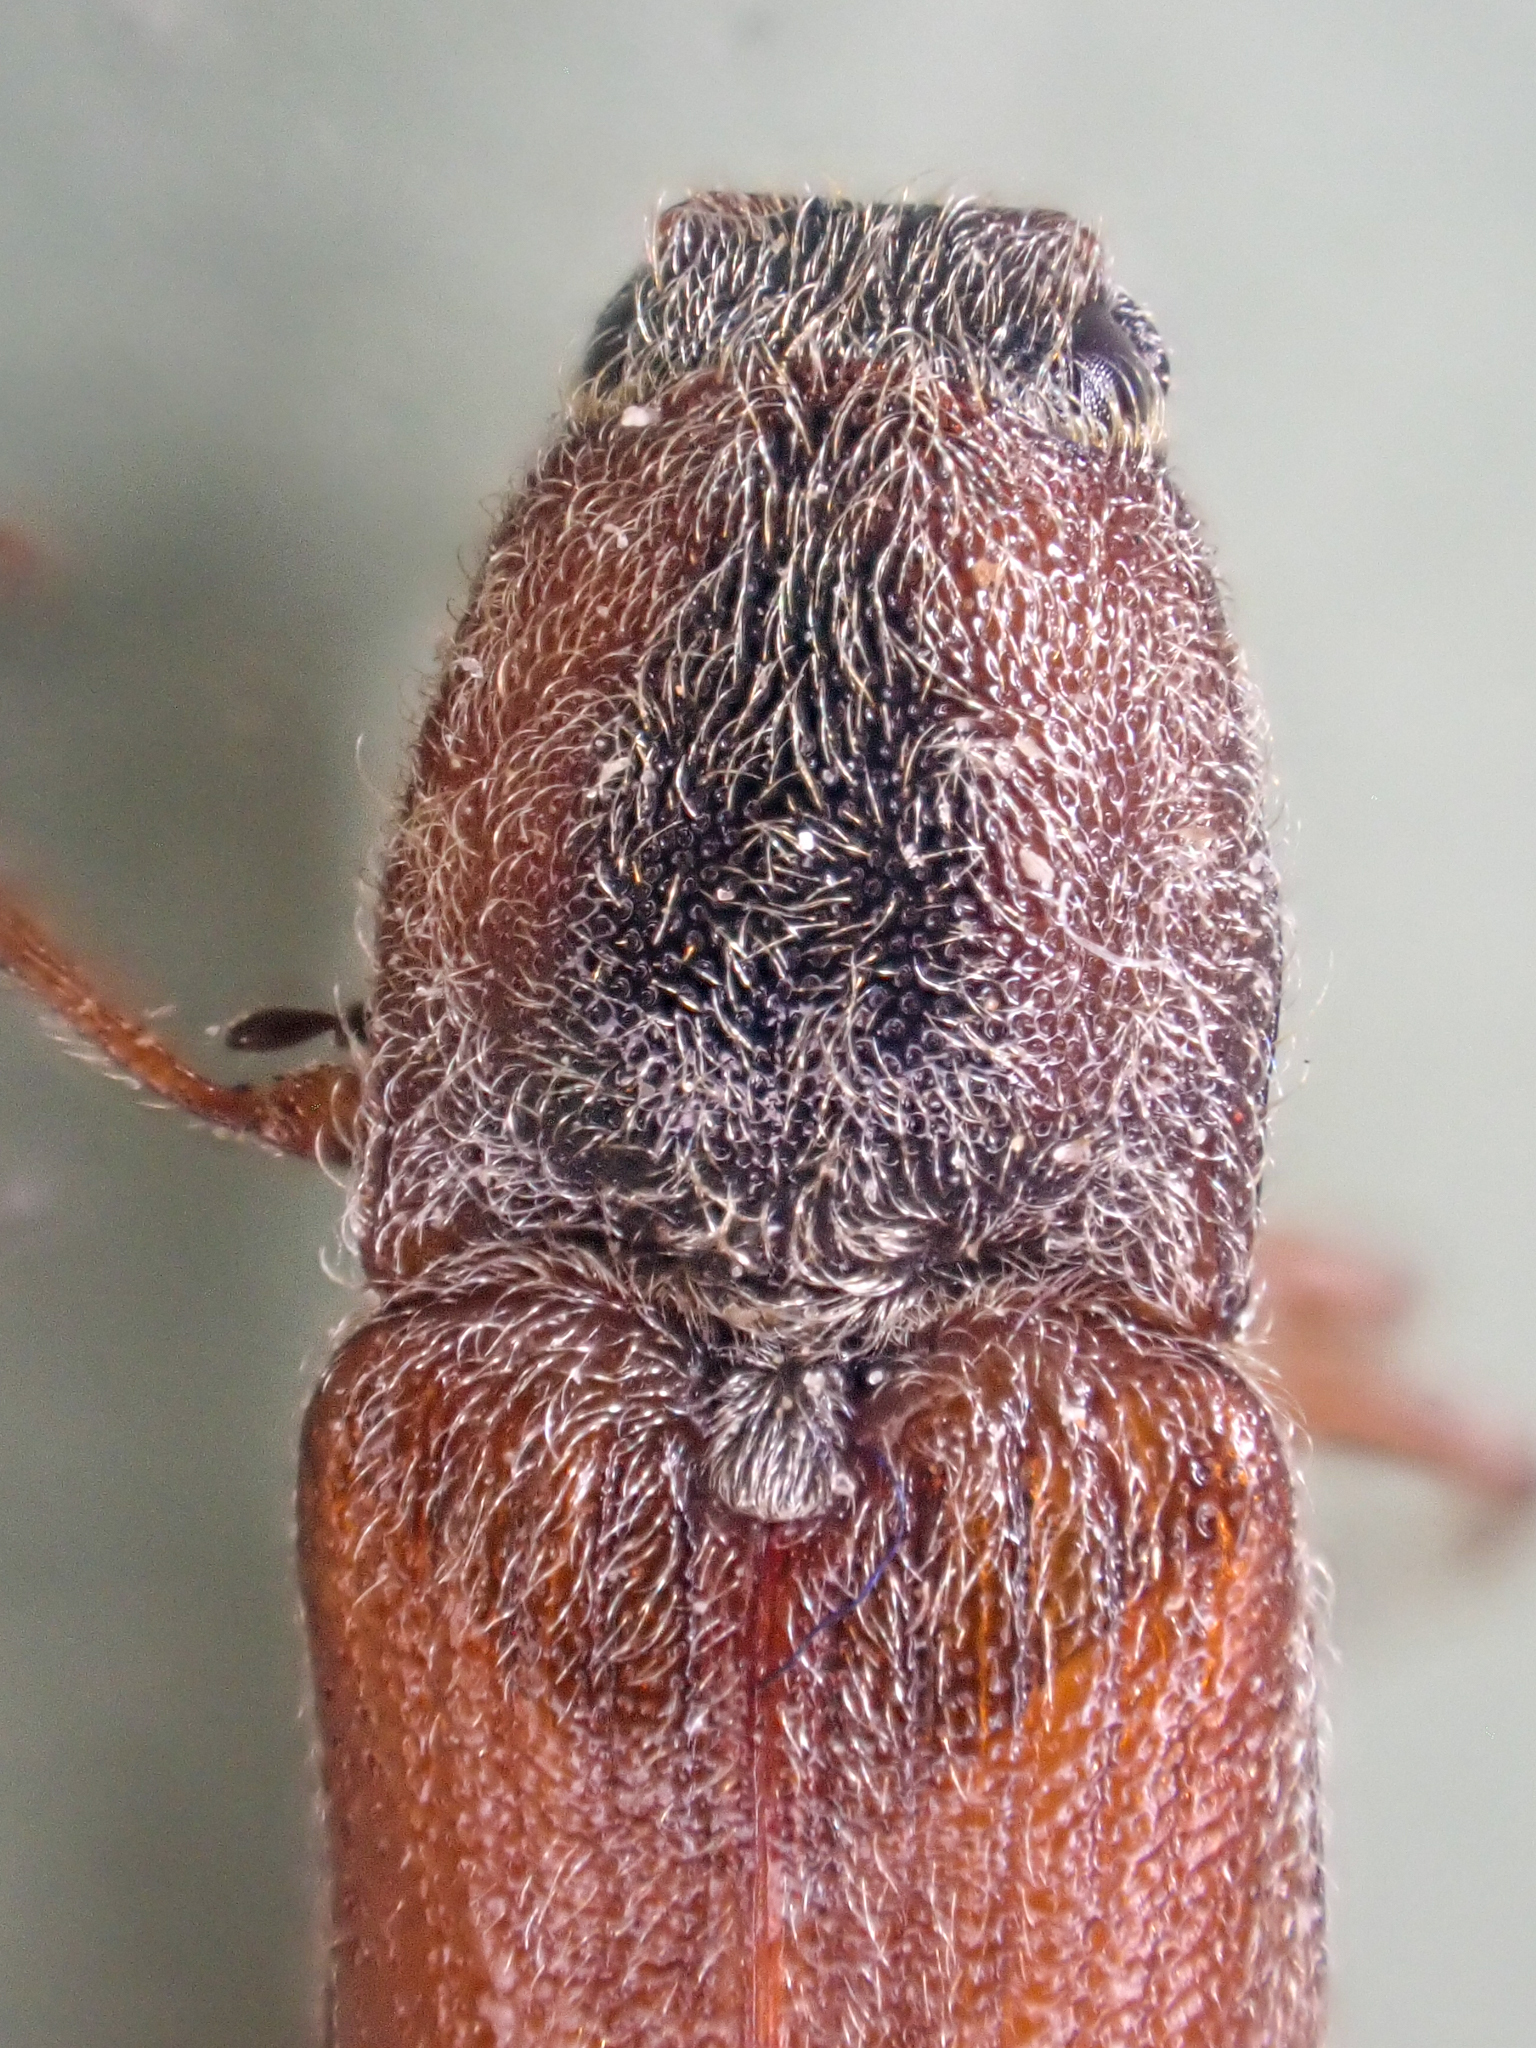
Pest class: clickbeetles_wireworms